RS Puppis

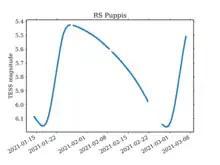
Light curve of RS Puppis recorded by NASA's Transiting Exoplanet Survey Satellite (TESS)

RS Puppis is a classical Cepheid variable and its brightness changes regularly due to pulsations during which its size and temperature both vary. Its visual magnitude changes from 6.52 at maximum to 7.67 at minimum. The light curve shows a rapid rise in brightness with the slower drop in brightness taking about three times as long. It has a regular period of 41.5 days but it changes very slowly and erratically. For example, the period has changed on average by about 144.7 s per year, but has sometimes remained constant for several years.